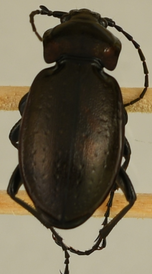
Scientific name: Carabus nemoralis
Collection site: UNDERC Site (UNDE), plot UNDE_017